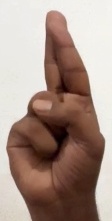
ASL sign: R